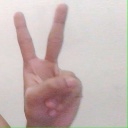
अक्षर: क